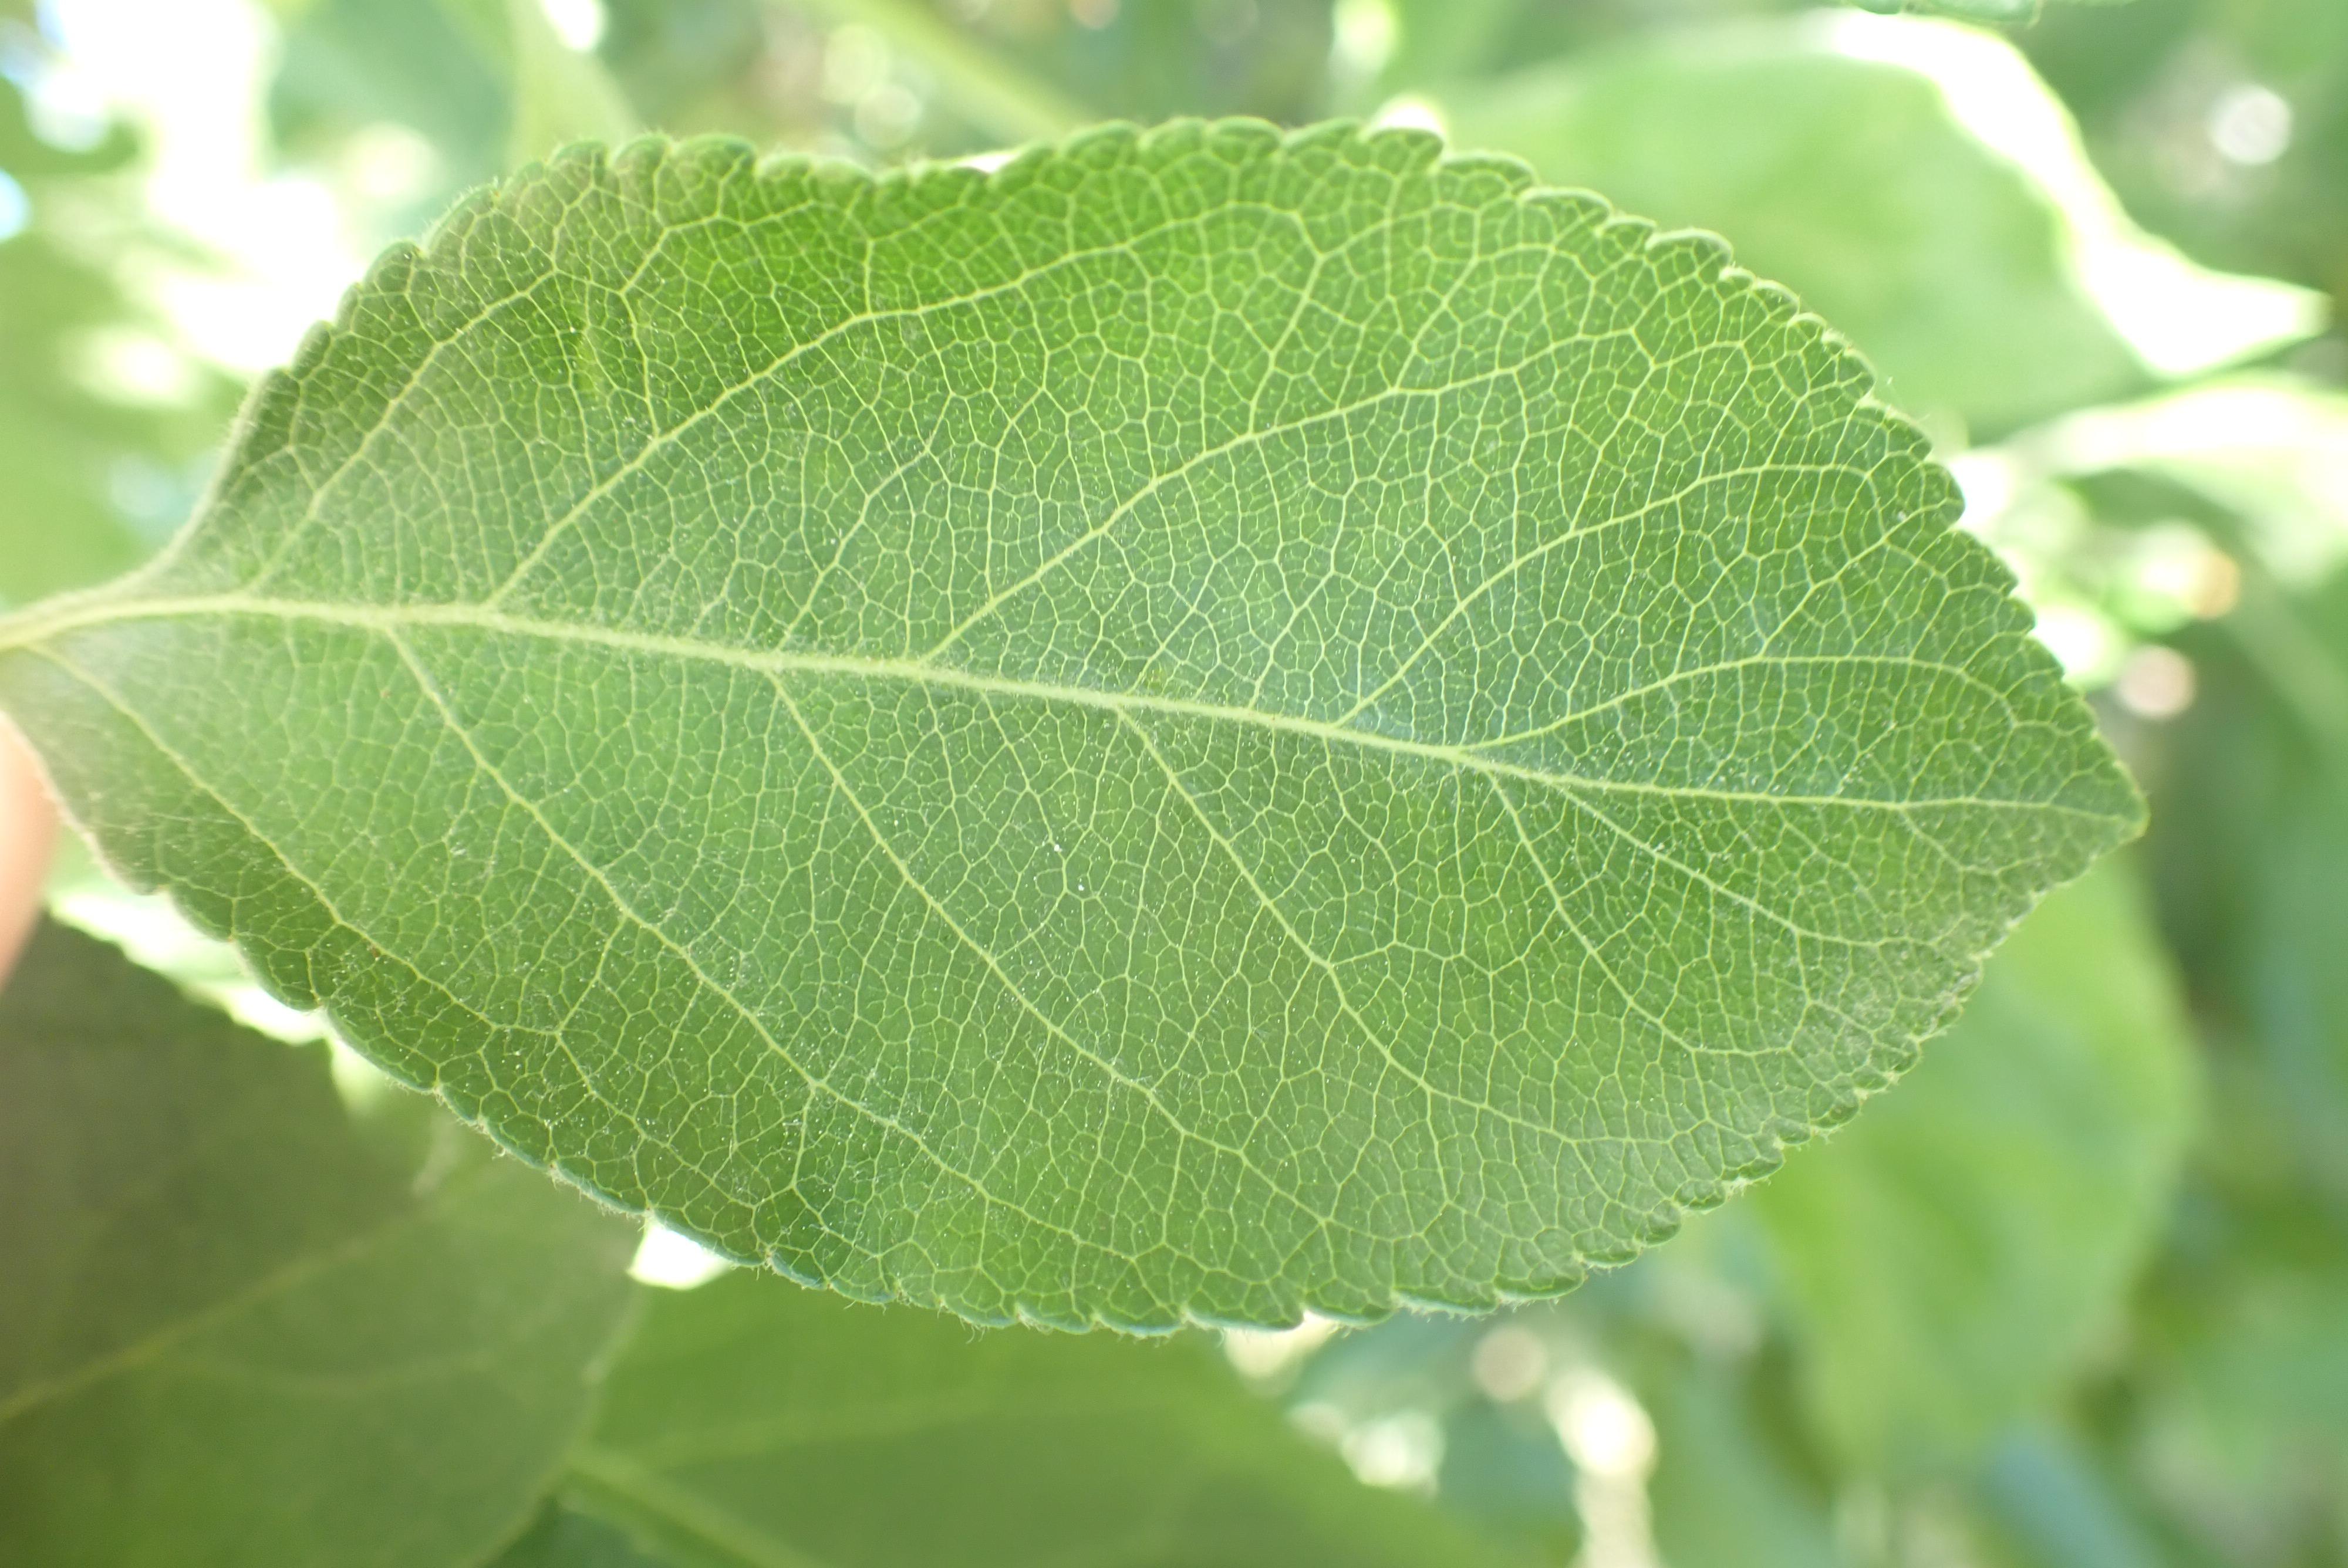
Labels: healthy